(Pentamethylcyclopentadienyl)aluminium(I)

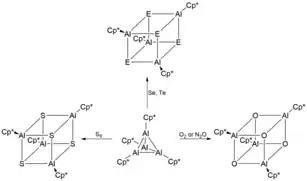
Formation of heterocubane structures using tetrameric [Cp*Al] as a precursor

[Cp*Al] was also the used as a precursor to synthesize the first ever stable dimeric iminoalane containing an AlN heterocycle through the treatment of [Cp*Al] with MeSiN in a 1:4 molar ratio. The resultant iminoalanes was characterized to contain an ideally planar AlN core ring with three coordinate aluminium and nitrogen atoms. Other dimeric iminoalanes including [Cp*AlNSi("i"-Pr)], [Cp*AlNSiPh] and [Cp*AlNSi("t"-Bu)] have since been synthesized using [Cp*Al] as a precursor through oxidative addition of an organic azide.